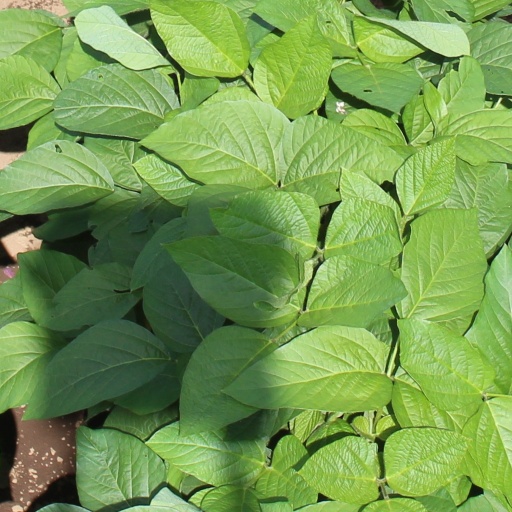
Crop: soybean